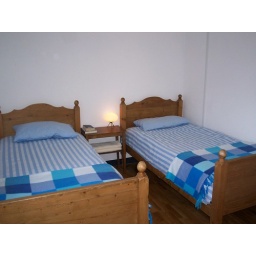
Antique pine beds in bedroom 2.